Taite Te Tomo

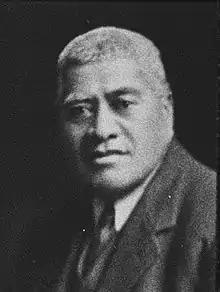
Taite Te Tomo in circa 1930

Taite Te Tomo (1871 or 1872 – 22 May 1939) was a Māori and Reform Party Member of Parliament in New Zealand.